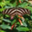
Label: butterfly